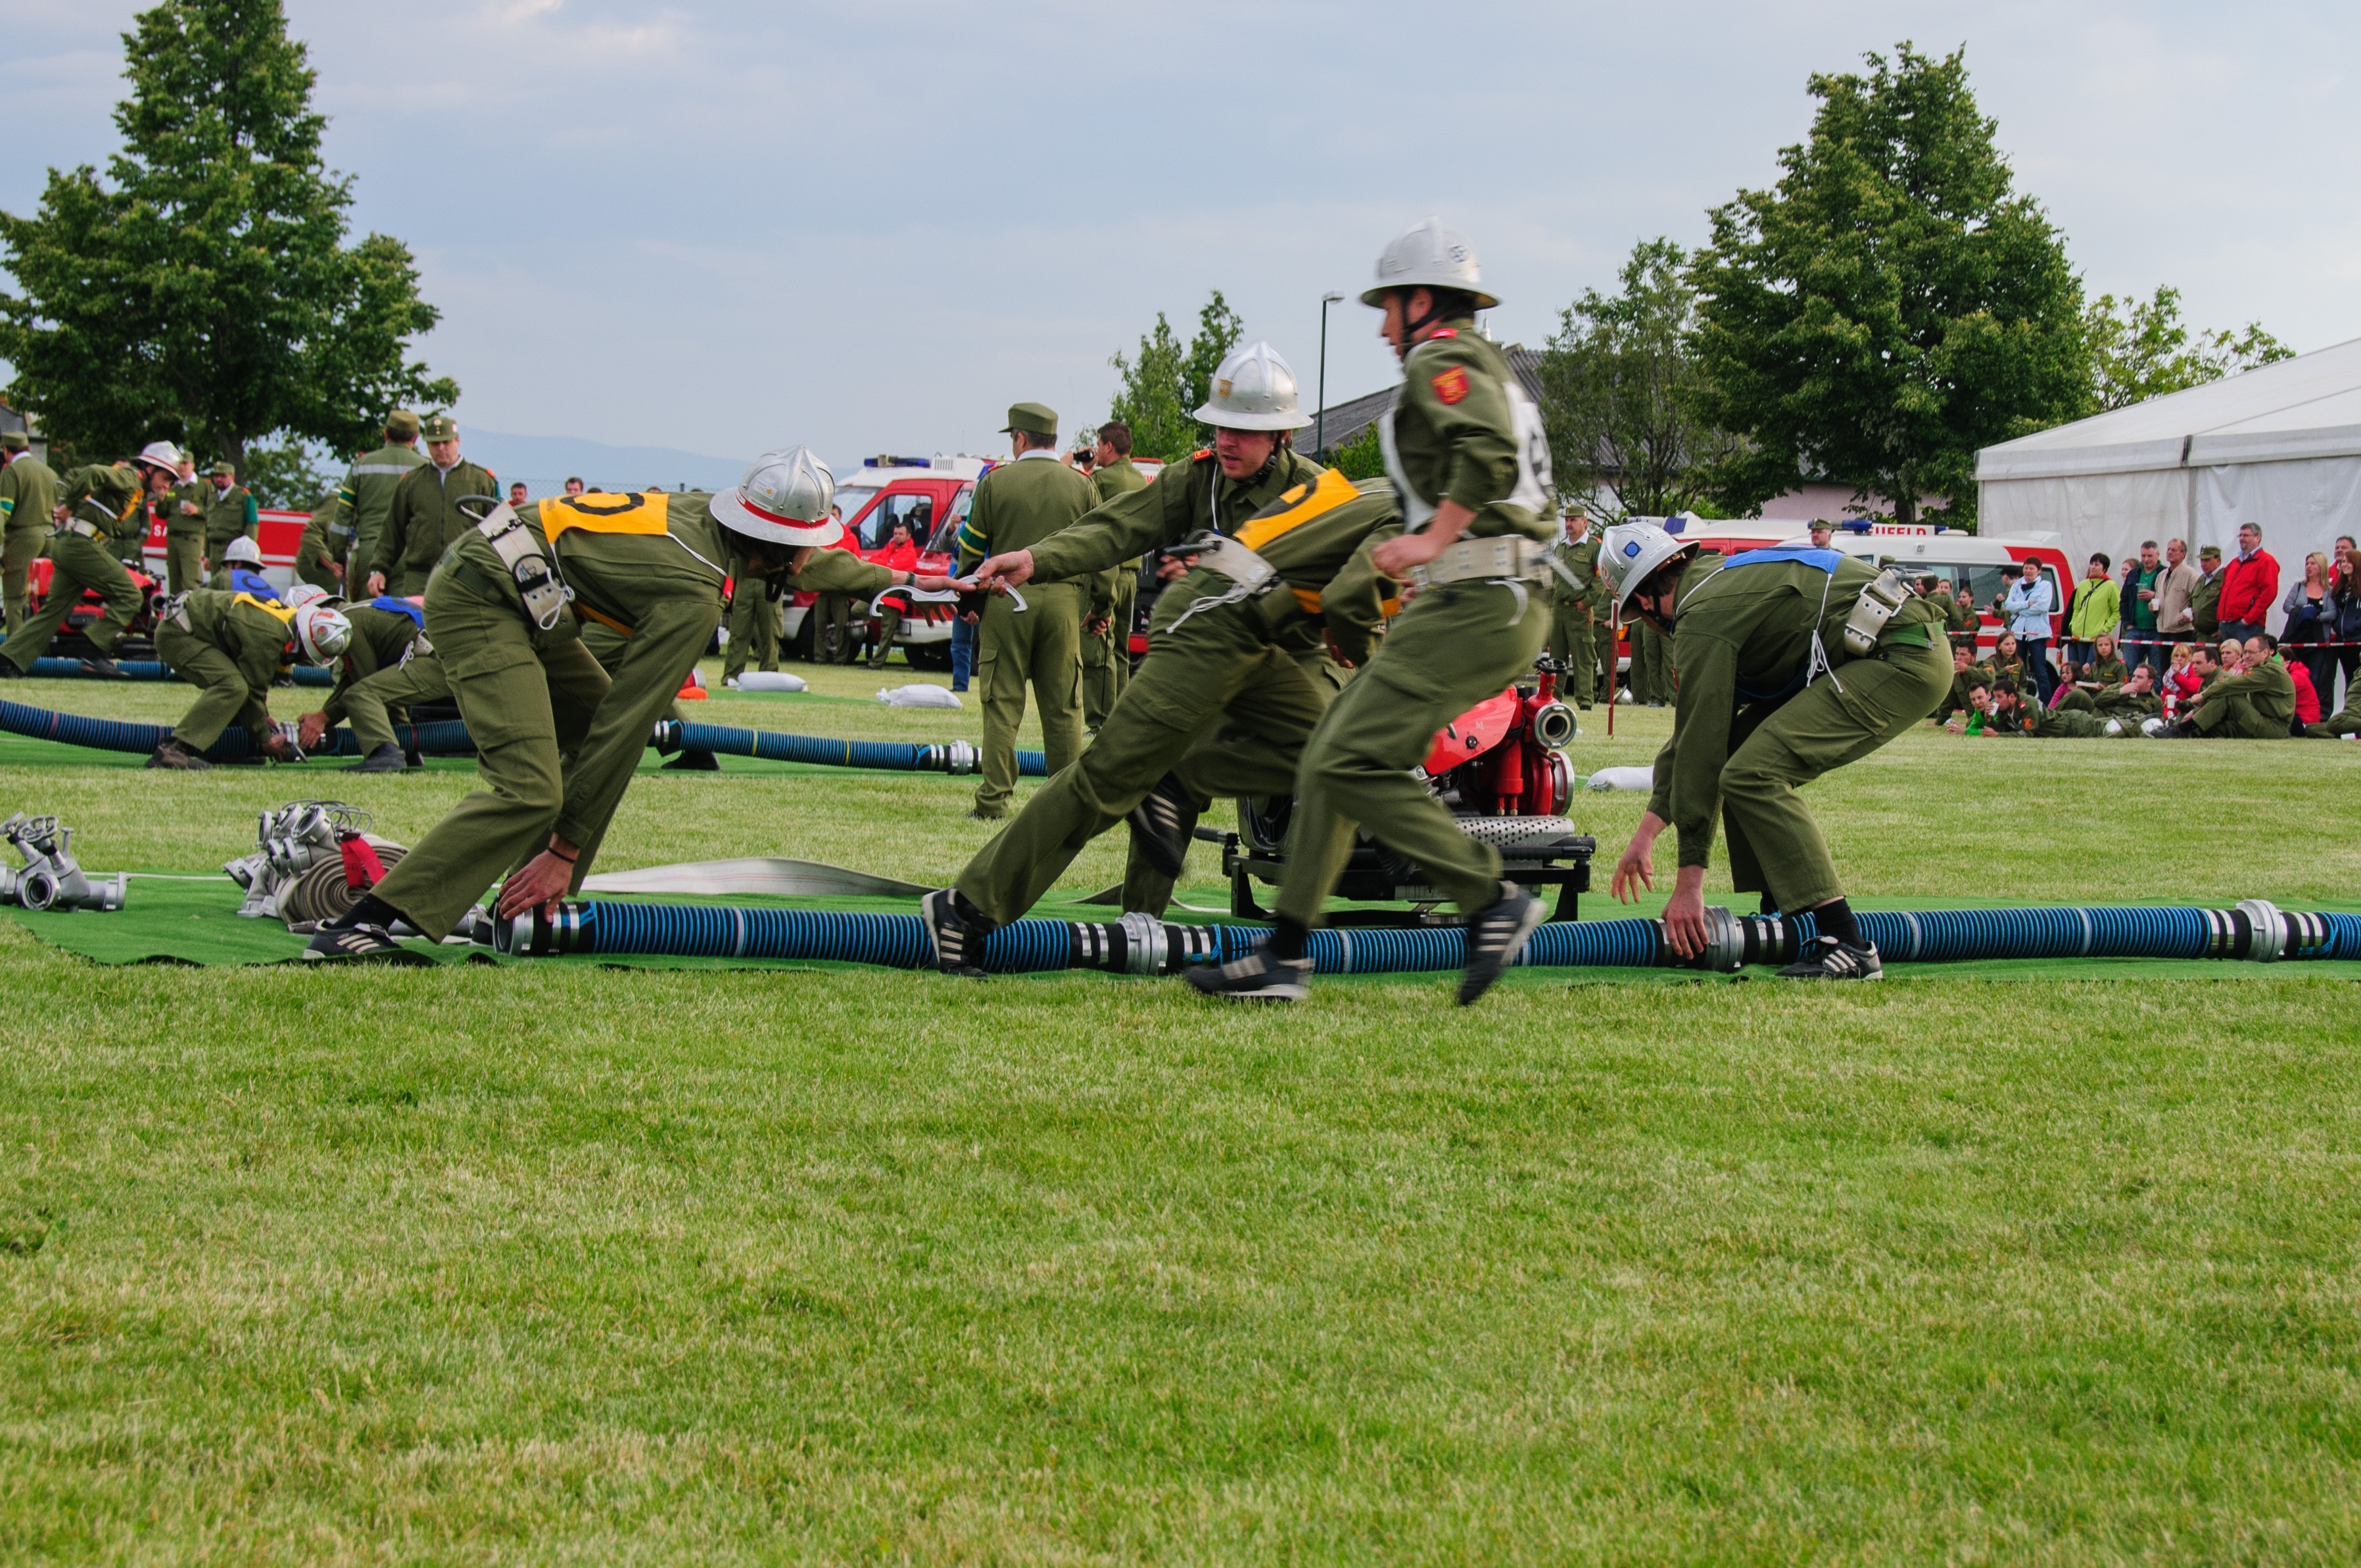
grass, lawn, airplane, aircraft, military, vehicle, aviation, fire, toy, competition, fire fighting attack, air force, weight training, competitions, firefighter competition, atmosphere of earth